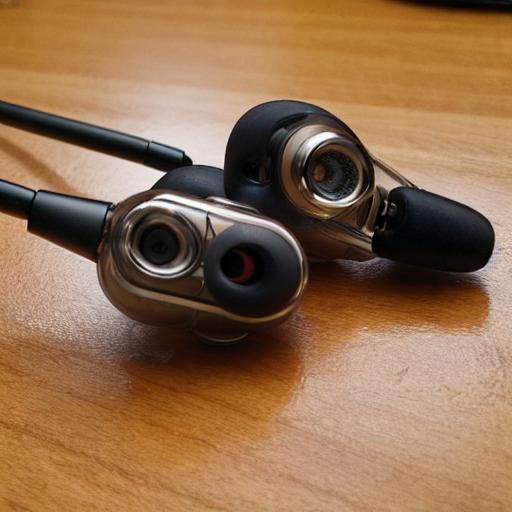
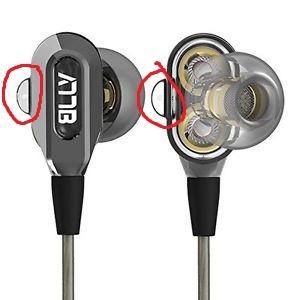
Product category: headphones
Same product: no